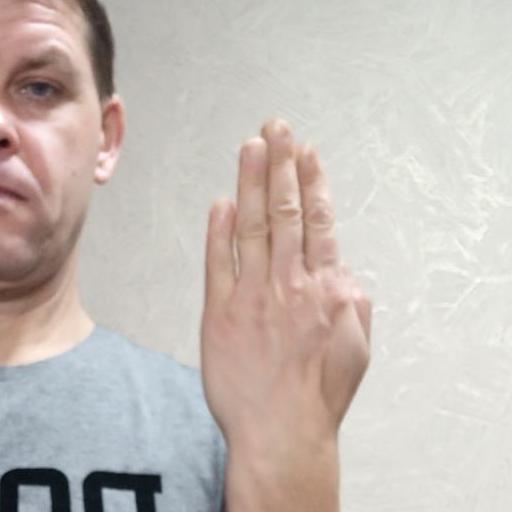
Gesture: stop_inverted